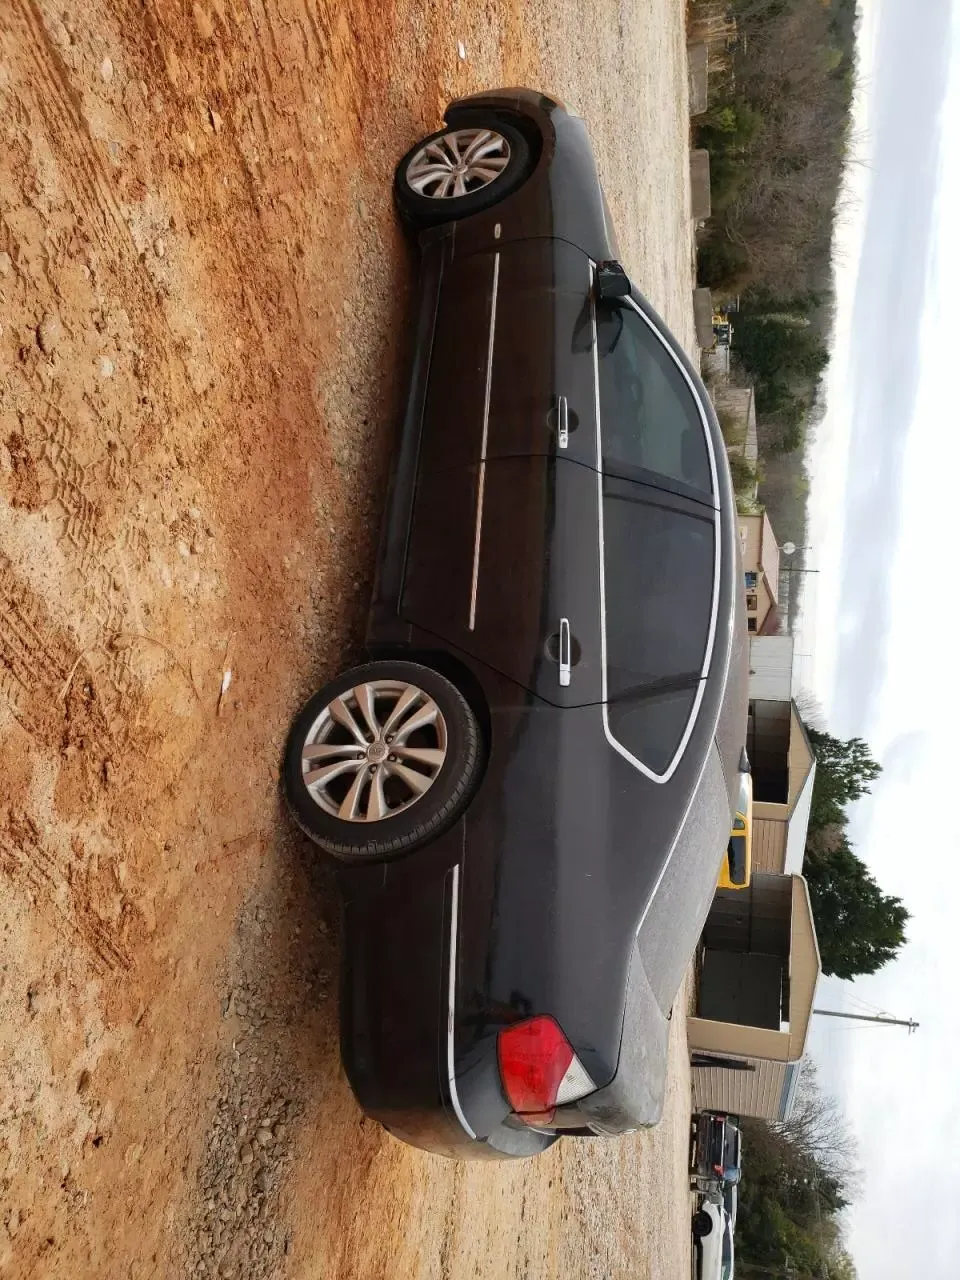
Aucun dommage détecté.
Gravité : aucun